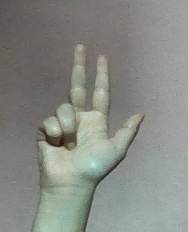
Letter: al